Terencio Sierra

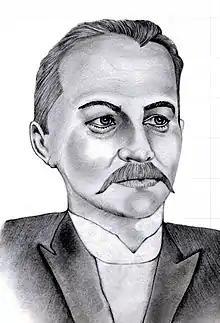
Drawing of Terencio Sierra

Sierra's attempt to stay in office after the 1902 elections resulted in his overthrow by General Manuel Bonilla and exile to Nicaragua. He died there in 1907.